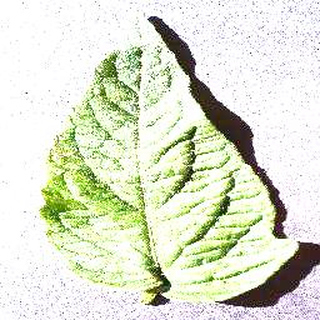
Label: healthy_tomato